The Amazing Race en Discovery Channel 1

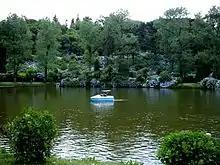
In Gramado, teams performed the "Flores" Detour on Lago Negro.

This series' first Detour was a choice between "Flores" (Flowers) or "Árbol" (Tree). In "Flores", teams made their way to Lago Negro, where they had to paddle a swan boat across the lake to pick up a basket of flowers from a villager. Then they had to go back to the dock and give the basket to a female villager to receive their next clue. In "Árbol", teams made their way to the Aldeia Do Papai Noel, where they had to search the "Arvore dos Desejos" for a wooden block called a "mimo" with their names written on it that they had to give to an elf to receive their next clue.